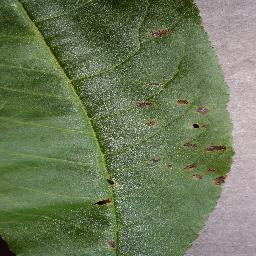
Label: Peach___Bacterial_spot